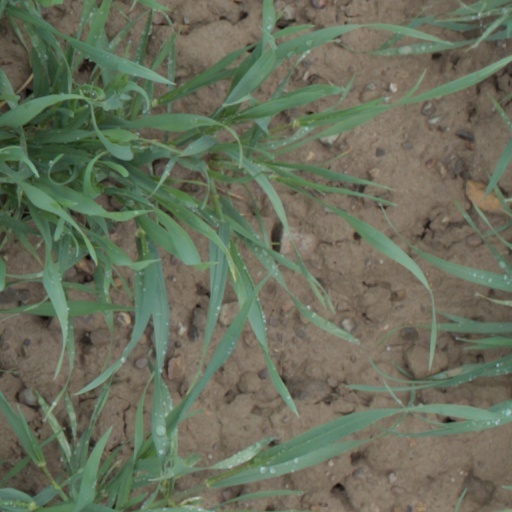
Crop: wheat